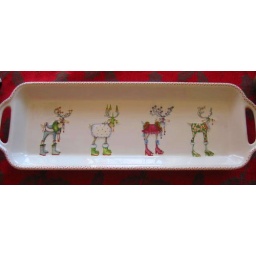
I loved these little guys. I found them on the road in Staunton VA in a cute little shop.